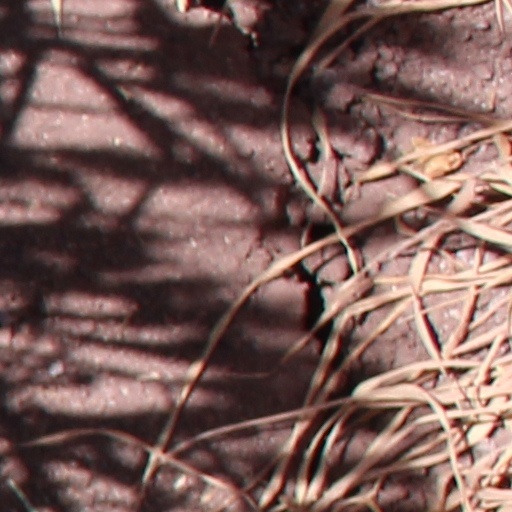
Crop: wheat